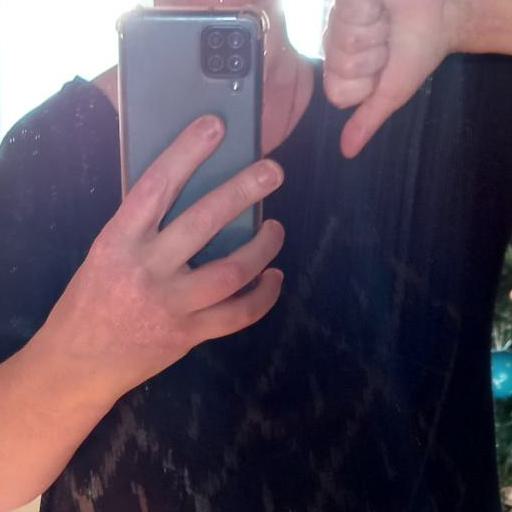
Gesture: no_gesture